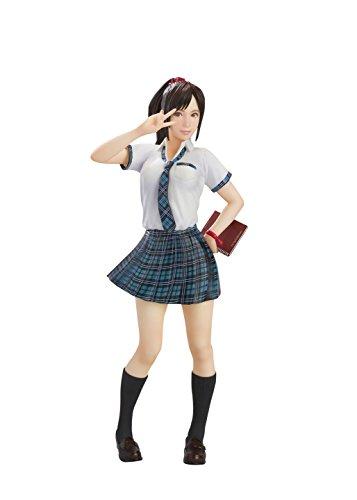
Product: TAMASHII NATIONS Bandai Figuartszero Summer Lesson: Miyamoto Hikari Seven Days Room Action Figure
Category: Toys & Games | Toy Figures & Playsets | Action Figures
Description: No Suggestions Summer Lesson: Miyamoto Hikari's design is based off of actual game design data.
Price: $38.16
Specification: ProductDimensions:3x3x6inches|ItemWeight:9.9ounces|ShippingWeight:9.9ounces(Viewshippingratesandpolicies)|DomesticShipping:ItemcanbeshippedwithinU.S.|InternationalShipping:Thisitemisnoteligibleforinternationalshipping.LearnMore|ASIN:B06XKWN8HF|Itemmodelnumber:BAN14956|Manufacturerrecommendedage:15yearsandup